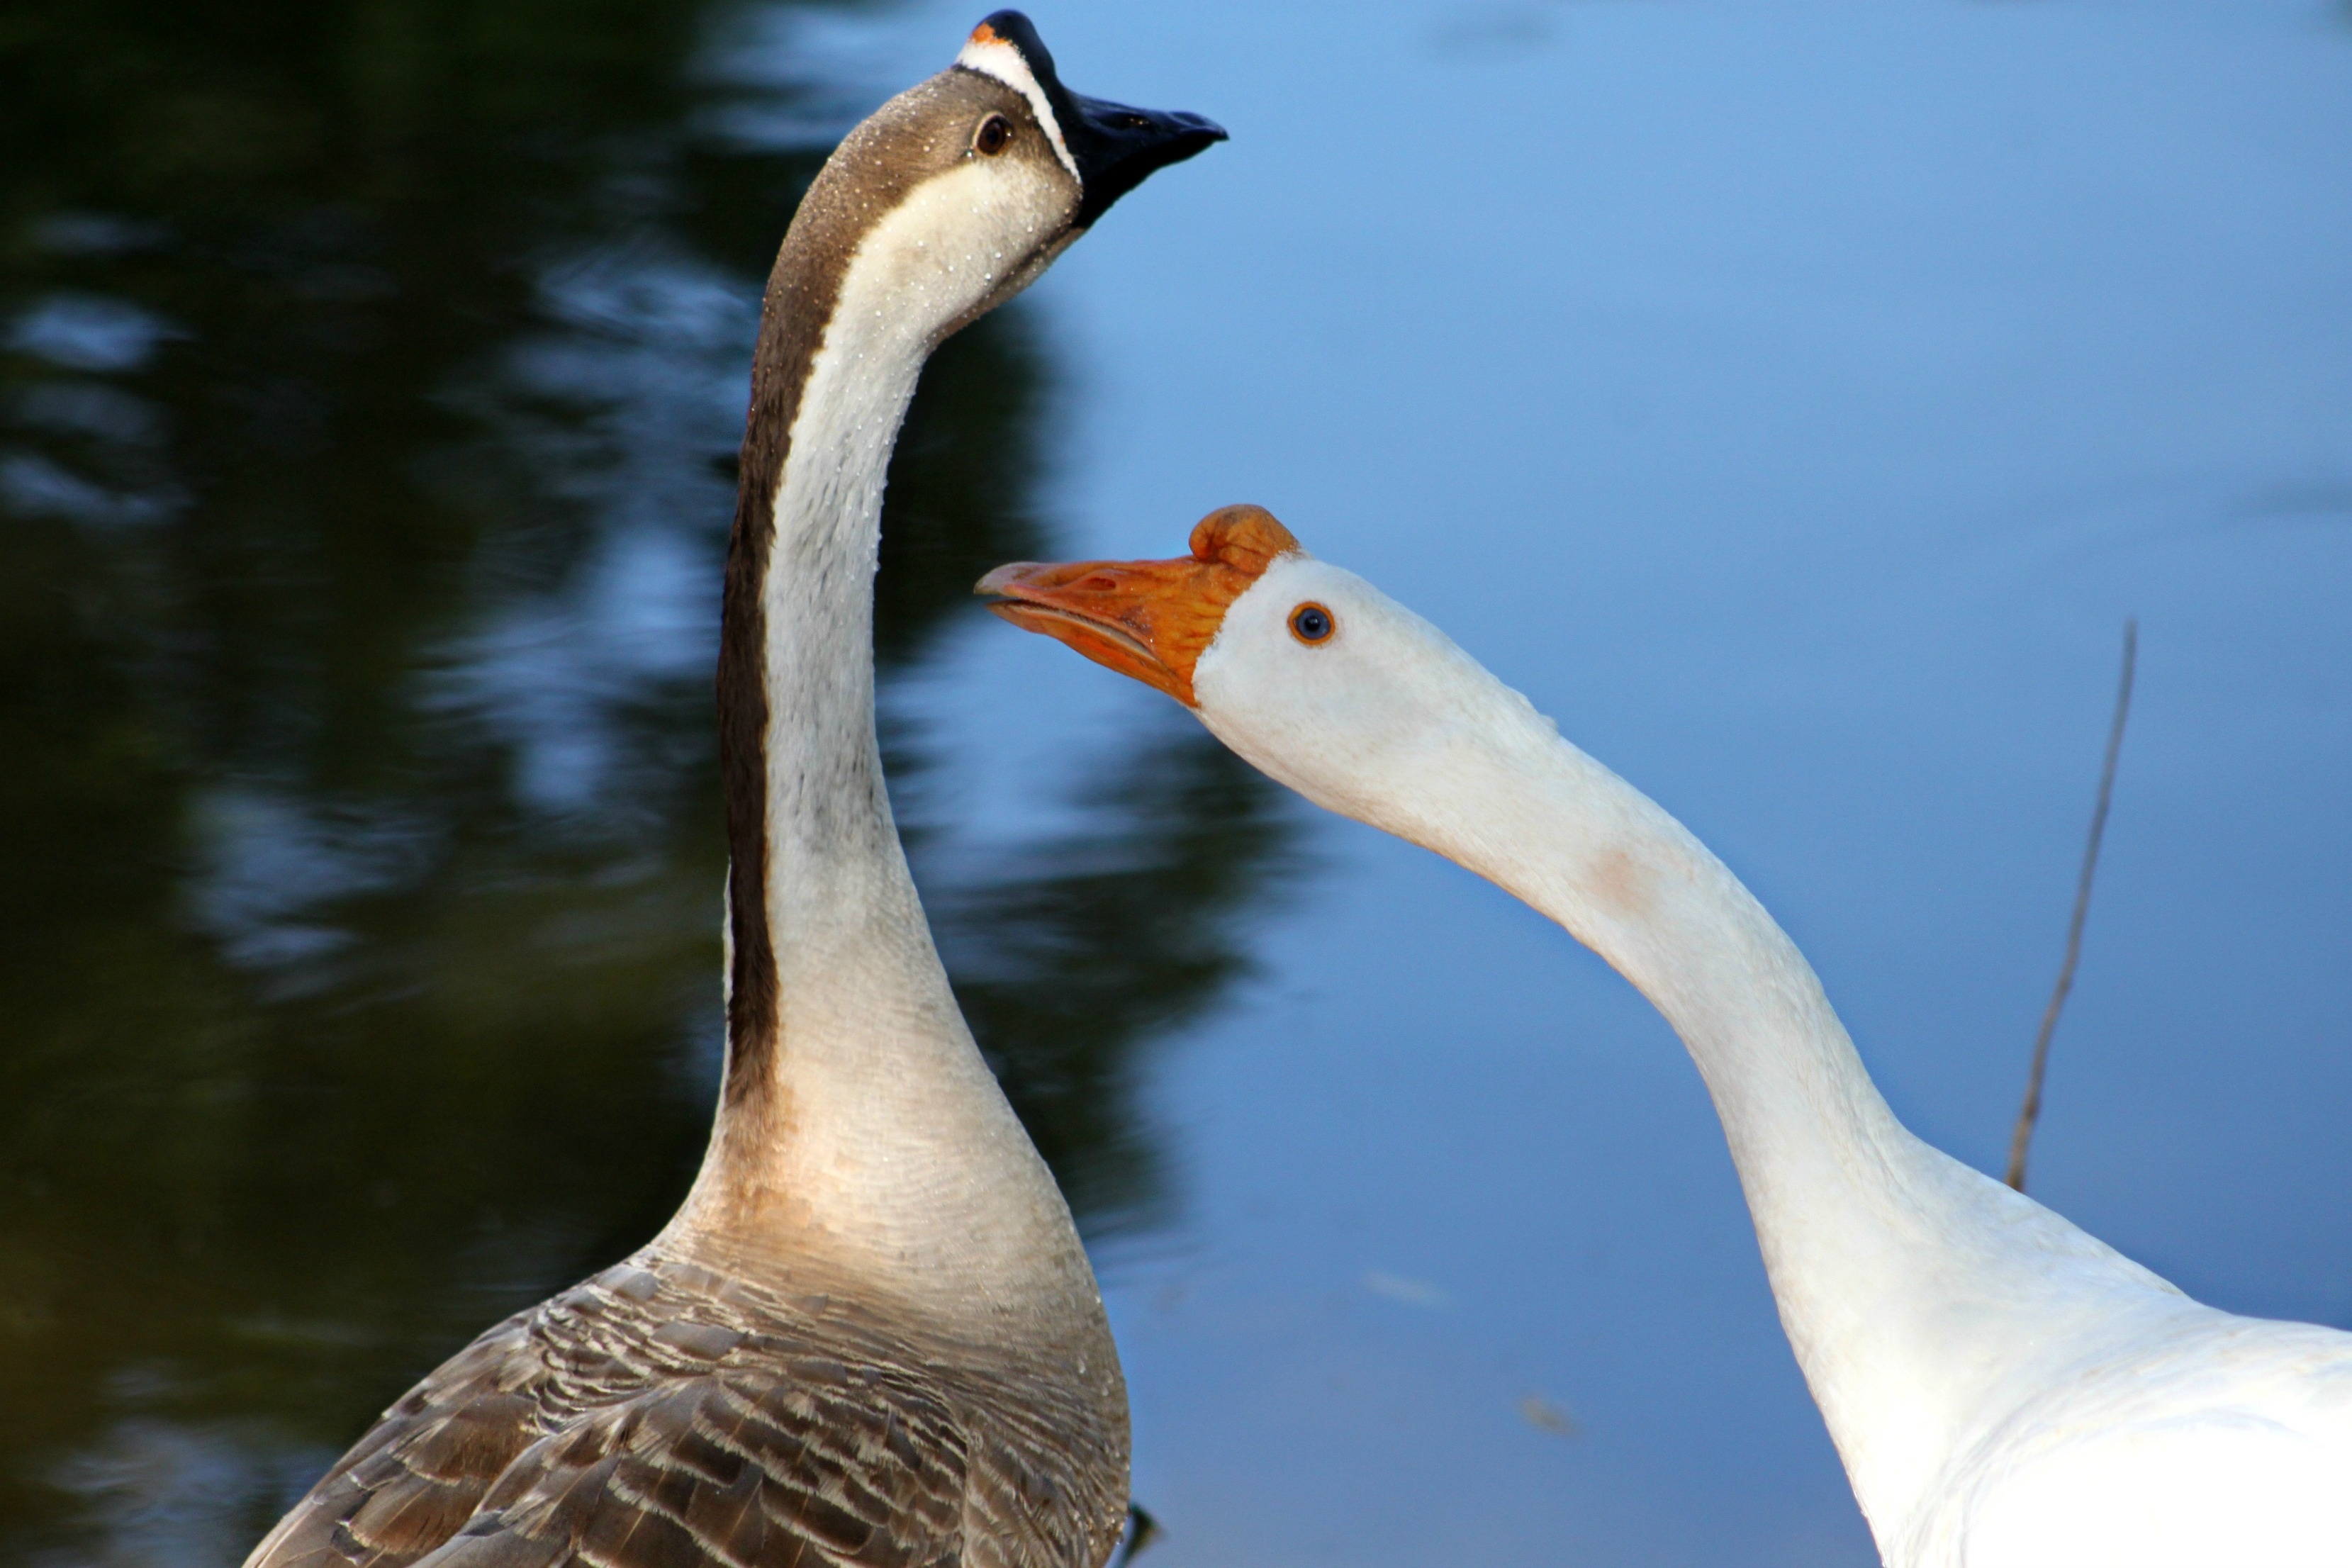
water, nature, bird, wildlife, beak, fauna, outside, duck, animals, goose, geese, vertebrate, waterfowl, water bird, canard, ducks geese and swans